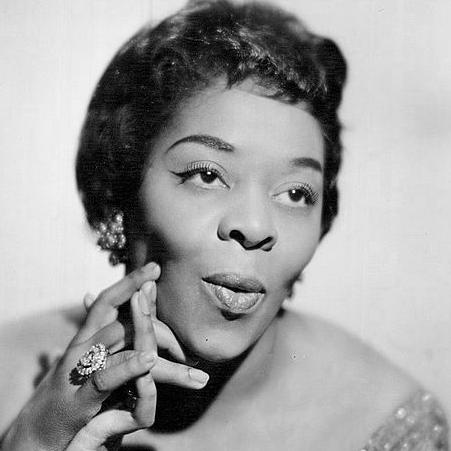
Age: 37